Huddersfield

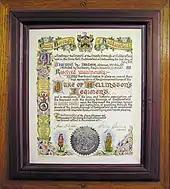
DWR Freedom Scroll

Its professional association football team, Huddersfield Town is the town's senior association football team, founded in 1908, and most seasons play in the Championship, the second highest league of the sport nationally. In 1926, the club became the first in England to win three successive league titles, a feat only four other clubs have matched.